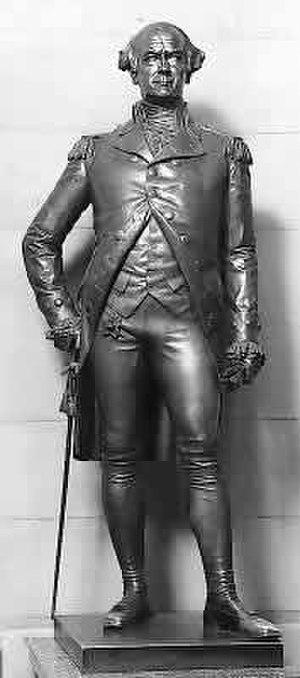
Le National Statuary Hall Collection des États-Unis d'Amérique est une collection de statues données individuellement par chacun des 50 États dans le but d'honorer deux de leurs plus honorables citoyens. Initialement située dans le Old Hall de la Chambre des représentants, une partie de la collection fut étendue autour du Capitole des États-Unis.